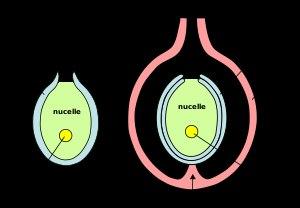
En botanique, le nucelle est un tissu végétal diploïde formant l'intérieur de l'ovule, et qui entoure le gamétophyte femelle. Ce tissu provient de la plante-mère, et appartient donc au sporophyte.
En botanique, l'ovule est un organe qui contient le gamète femelle. Il s'agit du macrosporange des Spermaphytes. Il renferme le gamétophyte femelle qui contient le gamète femelle : l'oosphère.